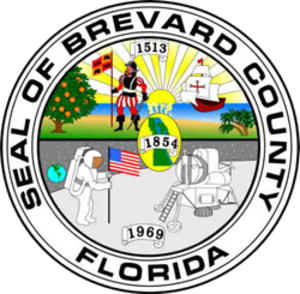
Le comté de Brevard est un comté situé dans l'État de Floride, aux États-Unis. Sa population était de 543 376 habitants en 2010, elle était estimée à 510 000 en 2005. Le siège du comté est Titusville bien que toute son administration soit présente à Viera. Aucun changement n'a pourtant été effectué depuis 1894 quant à cette situation.